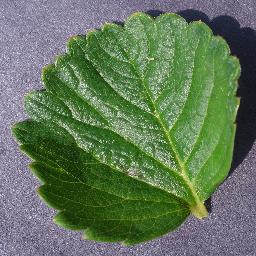
Label: Strawberry___healthy